Protein Power

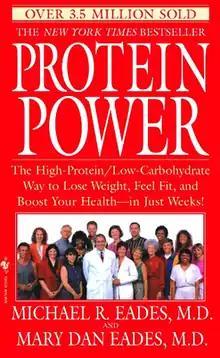
"Protein Power", 1996

Protein Power is a high-protein, low carbohydrate fad diet developed by physician Michael R. Eades and his wife Mary Dan Eades.